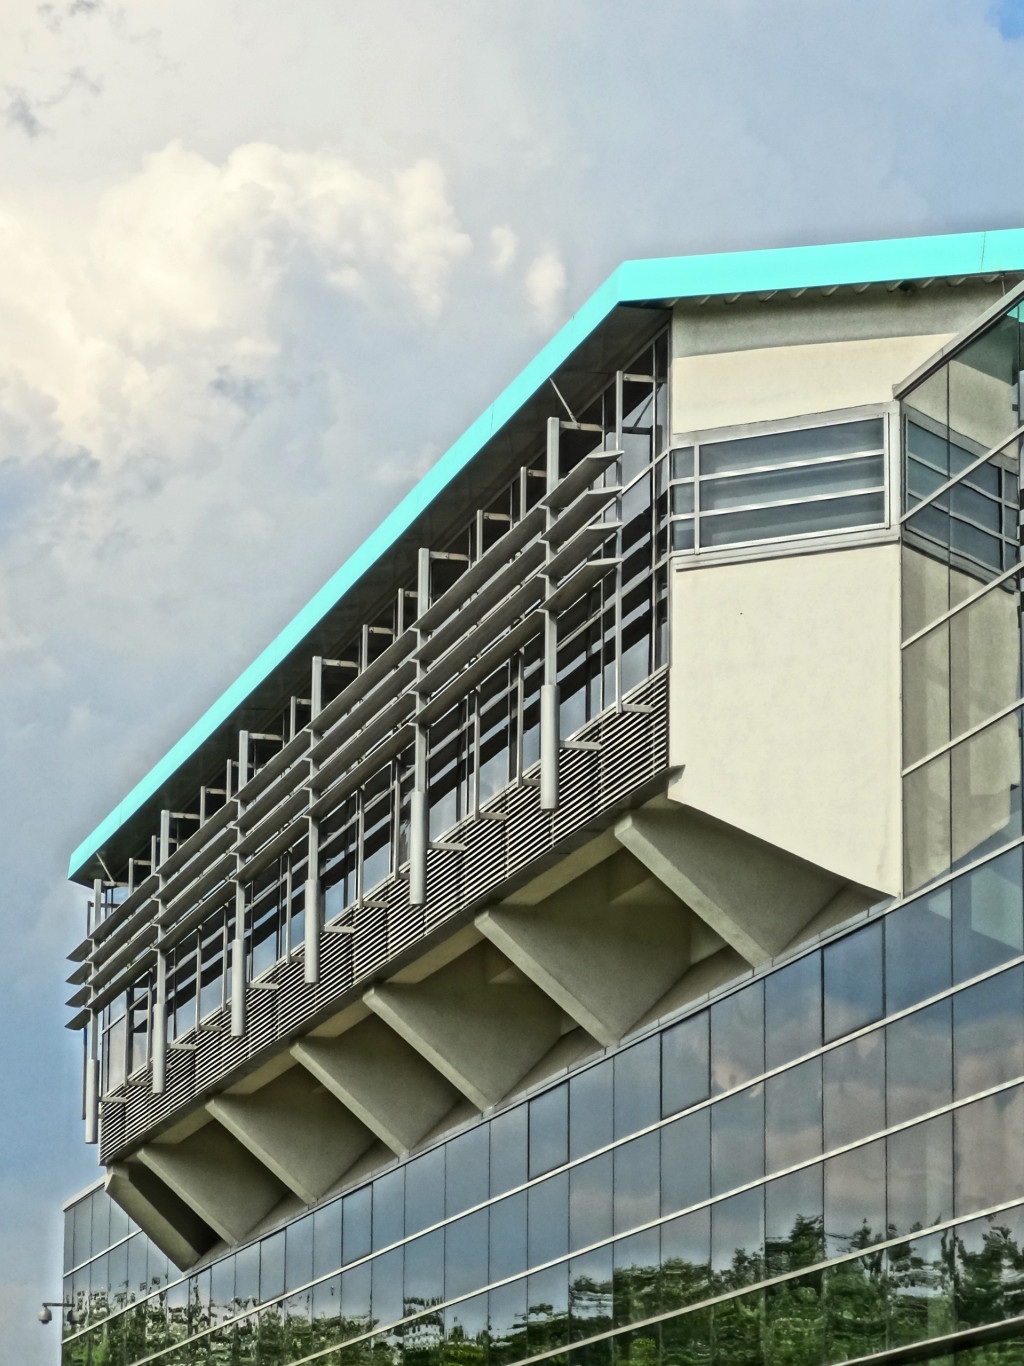
architecture, structure, building, facade, professional, stadium, tower block, arena, poland, headquarters, facility, sports hall, urban area, bydgoszcz, archer hall, sport venue, brutalist architecture